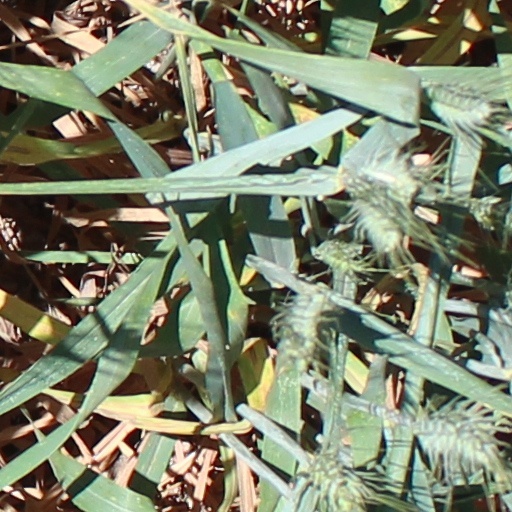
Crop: wheat